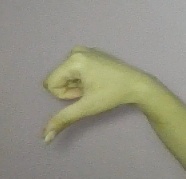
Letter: waw